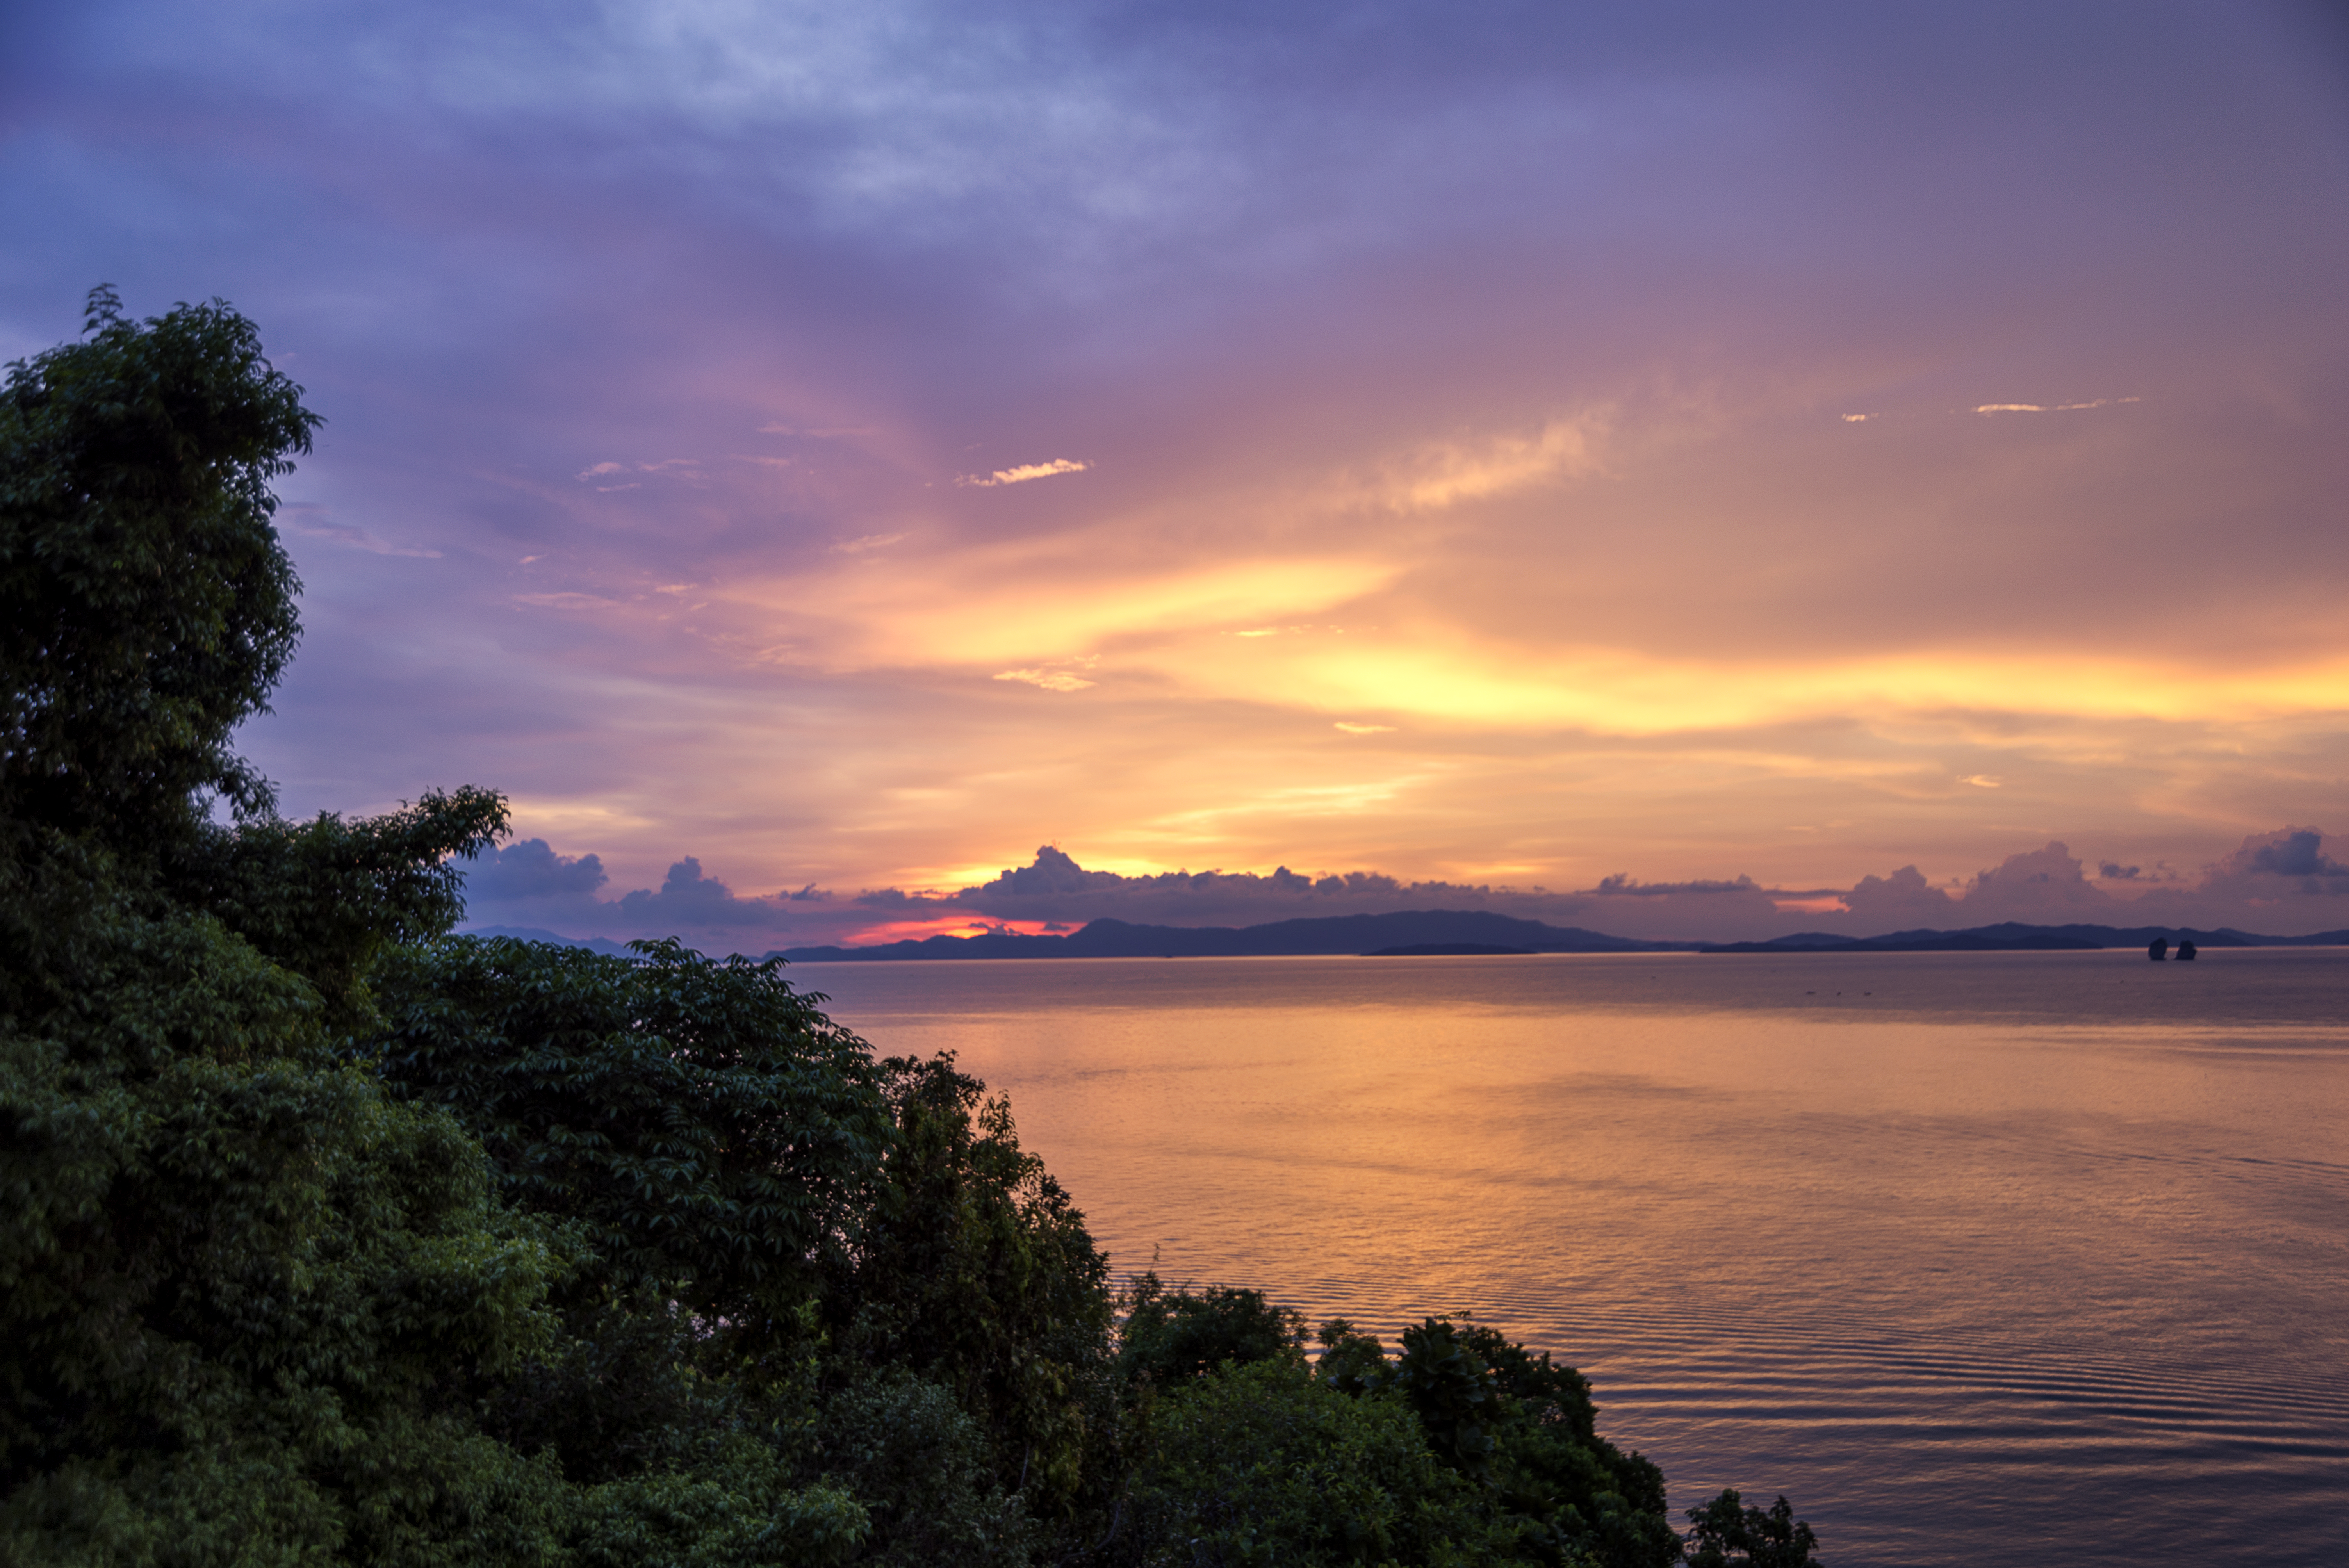
thailand, beach, sunset, ocean, trees, landscape, seascape, golden hour, clouds, sky, body of water, nature, horizon, cloud, afterglow, sea, sunrise, water, evening, morning, dusk, coast, atmospheric phenomenon, shore, dawn, sound, tree, sunlight, calm, headland, atmosphere, coastal and oceanic landforms, tropics, bay, promontory, cumulus, vacation, night, wave, rock, river, lake, inlet, hill, bank, mountain, meteorological phenomenon, loch, red sky at morning, wind wave, sun, city, terrain, tourism